Vince Chhabria

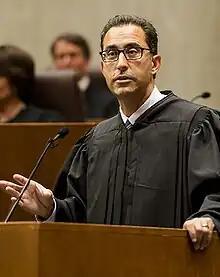
Vince Chhabria taking his seat on the bench

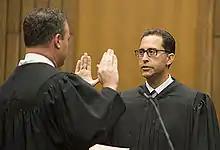
District Judge Vince Chhabria receives the oath of office from Circuit Judge Gregg Costa of the United States Court of Appeals for the Fifth Circuit "(June 26, 2014)"

On July 25, 2013, President Barack Obama nominated Chhabria to serve as a United States district judge of the United States District Court for the Northern District of California, to the seat vacated by Judge Susan Illston, who assumed senior status on July 1, 2013. On January 16, 2014, his nomination was reported out of committee by a 13–5 vote. On March 5, 2014, the United States Senate invoked cloture on his nomination by a 57–43 vote. His nomination was confirmed later that day by a 58–41 vote. He received his judicial commission on March 7, 2014. Chhabria was the first Indian-American judge to be appointed in California.